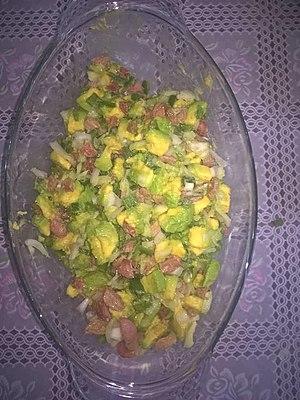
c'est une salade haitienne realisee a base d'avocat, d'ognon, de piment et d'ecrevisse